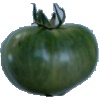
Label: Tomato not Ripened 1